Visions of Eight

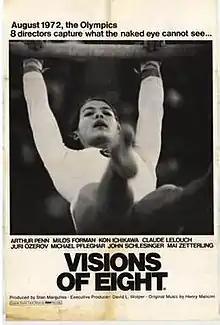
Film poster

Visions of Eight is a 1973 American documentary film offering a stylized look at the 1972 Summer Olympics. Produced by Stan Margulies and executive produced by David L. Wolper, it was directed by eight directors. It was screened out-of-competition at the 1973 Cannes Film Festival. It was later shown as part of the Cannes Classics section of the 2013 Cannes Film Festival. Some visuals of the Munich stadium from the documentary were used in "Without Limits".